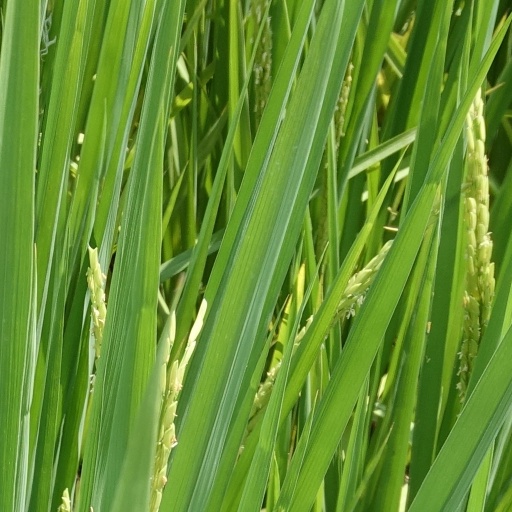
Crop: rice